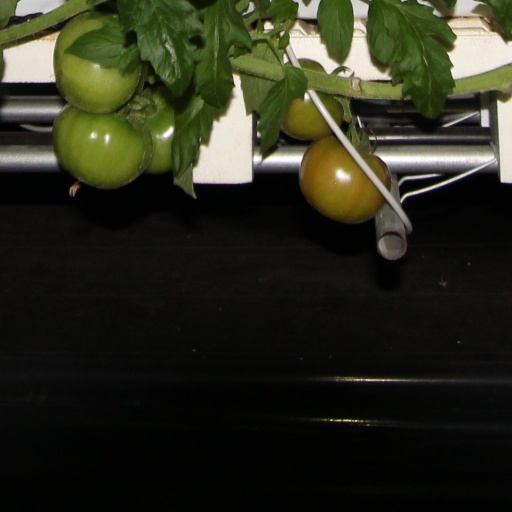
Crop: tomato